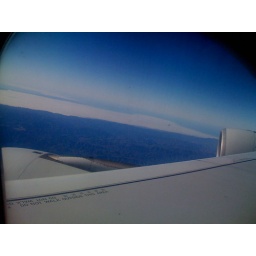
ocean of clouds above LA